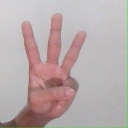
अक्षर: व